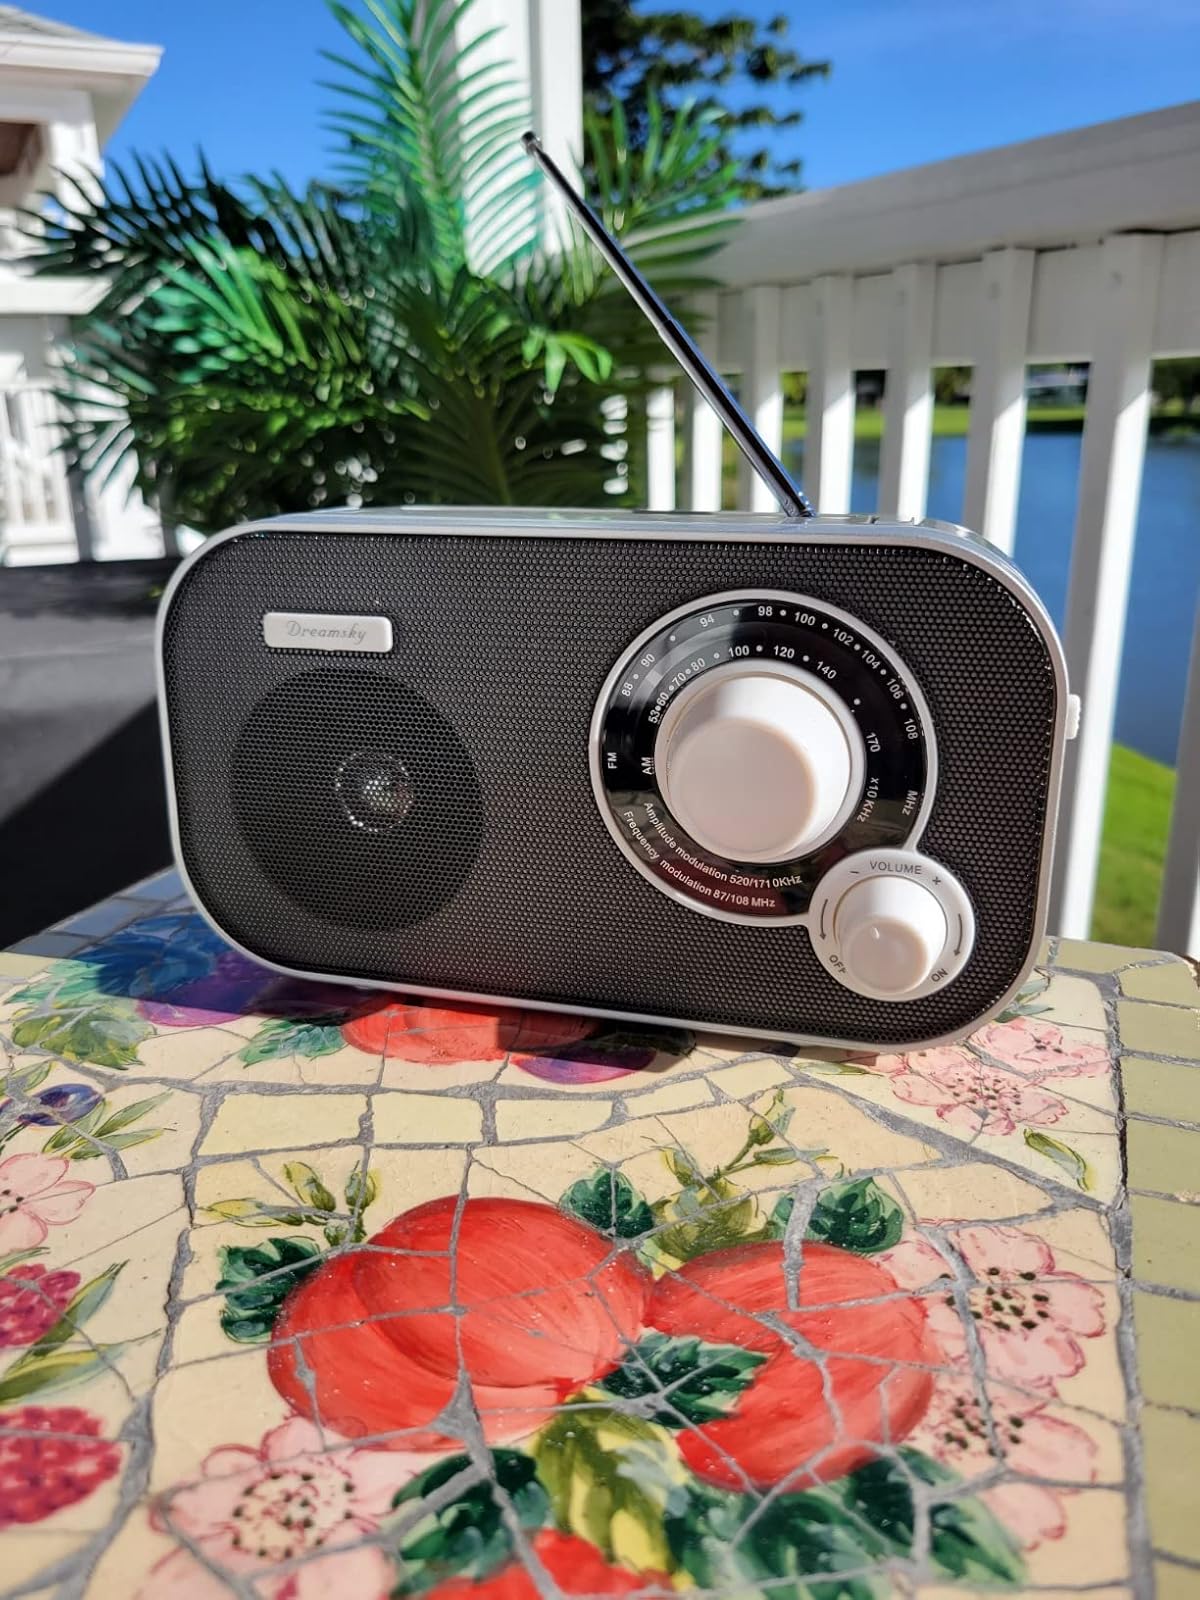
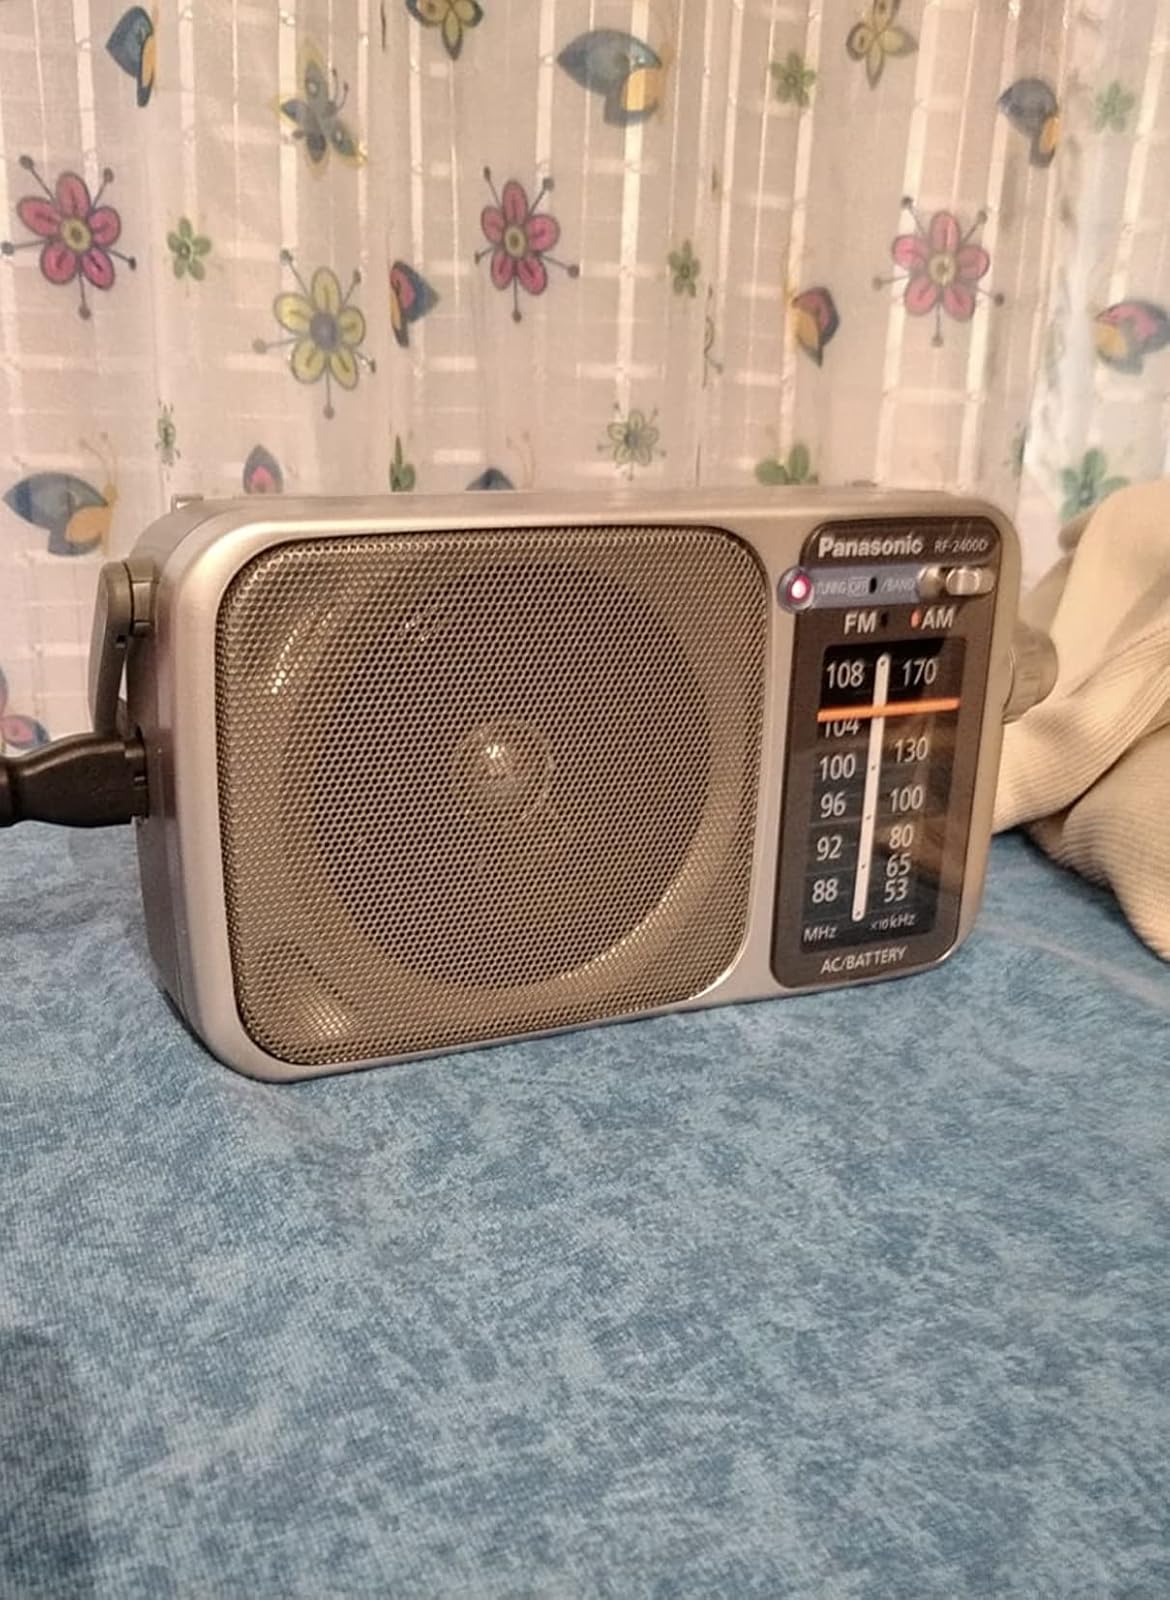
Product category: radio
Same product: no